Hanau-Seligenstadt Basin

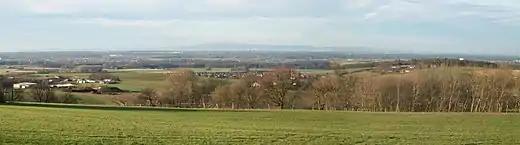
Panorama view of the basin

The Hanau-Seligenstadt Basin is located in the eastern part of the Lower Main lowlands. The river Main crosses the basin between Aschaffenburg and Offenbach am Main. The largest cities of the area are Hanau, Seligenstadt and Dieburg.